Forty Plus Cycling Club

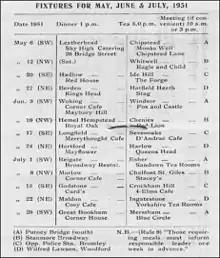
The first runs list in 1951

The Forty Plus Cycling Club was founded by Cecil Cooke in 1951. Cecil Cooke was an enthusiastic club cyclist who was President of the Hertfordshire DA of the CTC, from soon after its inception in 1928 to May 1937. He was also the first secretary of the Veterans Time Trials Association (VTTA) established in 1943. The objects of the club set out in the original handbook were "to promote cycling fixtures of a sociable character in the London Home Counties area and to provide for the interests of members in such other ways as may be decided upon". The annual subscription was five shillings (25p).